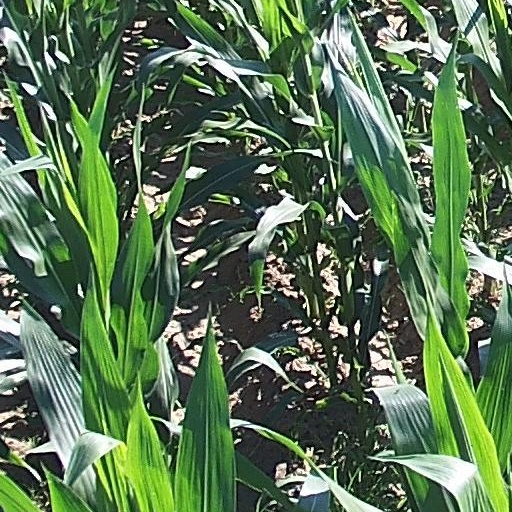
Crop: maize; corn